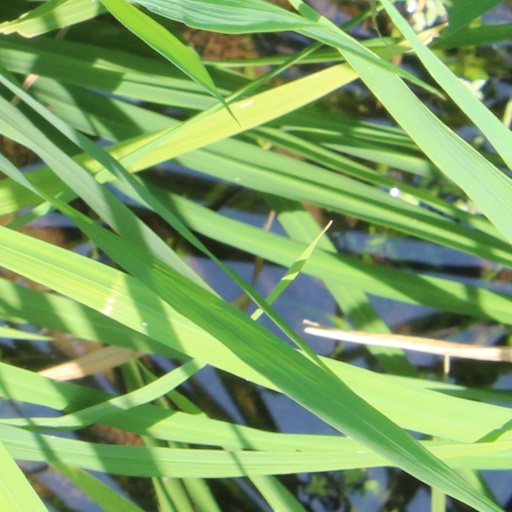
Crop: rice